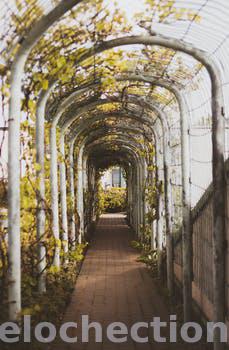
Label: Watermark